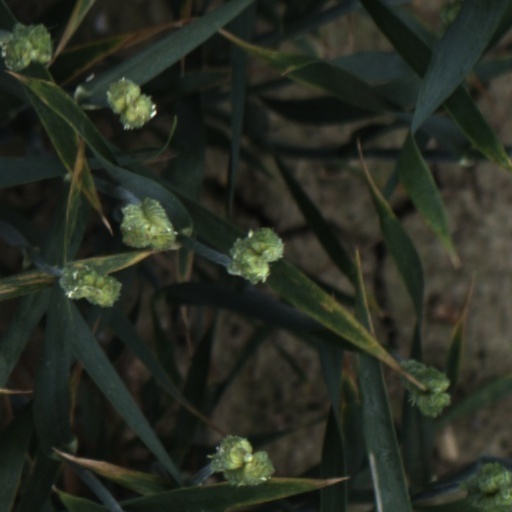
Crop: wheat